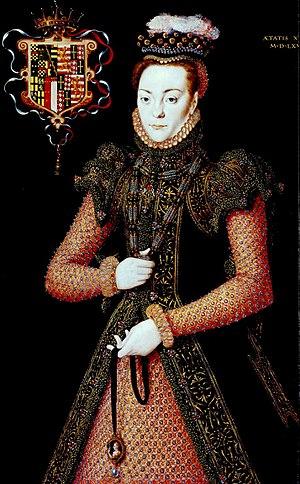
Cet article donne la liste des héritiers successifs du trône d'Angleterre depuis la conquête de Guillaume le Conquérant lors de la crise de succession d'Angleterre en 1066 jusqu'à l'Acte d'Union de 1707. Contrairement à d'autres monarchies, les règles de succession n'ont pas inclus la loi salique, mais les droits des femmes n'ont cependant pas toujours été respectés. Les héritiers mâles ont porté les titres de prince de Galles et de duc de Cornouailles, créés respectivement en 1301 et 1337 sur décision des rois Édouard Iᵉʳ et Édouard III en faveur du premier descendant mâle du monarque, qui sont aujourd'hui portés par les héritiers du trône britannique.
Lady Eleanor Brandon était le troisième enfant et la deuxième fille de Charles Brandon, 1ᵉʳ duc de Suffolk et Marie d'Angleterre, reine douairière de France. Elle était la plus jeune sœur de Lady Frances Brandon et une sœur aînée de Henry Brandon, 1ᵉʳ comte de Lincoln. Elle était aussi l'une des plus jeunes demi-sœur paternelle de Lady Anne Brandon et de Lady Marie Brandon du second mariage de son père. Après la mort de sa mère, en 1533, son père s'est remarié à Catherine Willoughby et Eleanor est devenu demi-sœur de Henry Brandon et de Charles Brandon.
Margaret Clifford, comtesse de Derby a été la seule fille survivante de Henry Clifford et de Lady Eleanor Brandon. Ses grands-parents maternels étaient Charles Brandon, 1er duc de Suffolk et Marie Tudor. Marie était la troisième fille du roi Henri VII d'Angleterre et d'Élisabeth d'York.